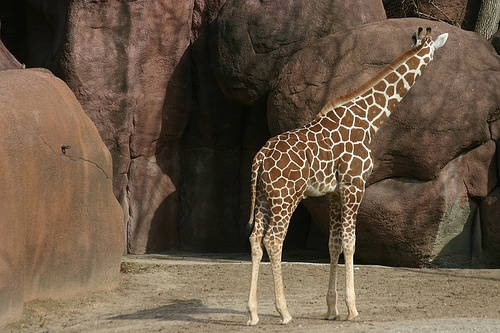
A giraffe looks away from the camera into a cave.
A cavern and many large rocks are part of the habitat that a giraffe appears to be looking at.
a giraffe on a dirt ground near many large rocks
A giraffe standing in zoo exhibit near some rocks.
A giraffe looks at the back of its enclosure.